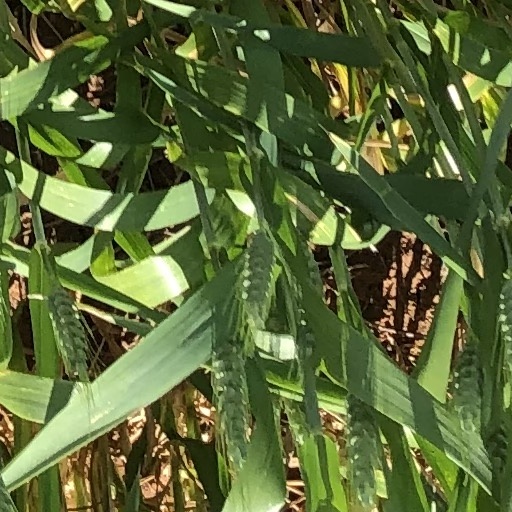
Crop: wheat